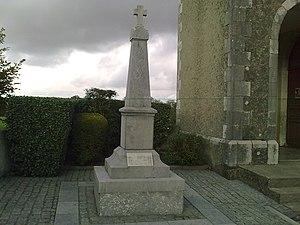
Casteide-Cami
Les monuments aux morts de la guerre 1914-1918 peuvent être surmontés d'éléments symbolisant :
Casteide-Cami est une commune française, située dans le département des Pyrénées-Atlantiques en région Nouvelle-Aquitaine.